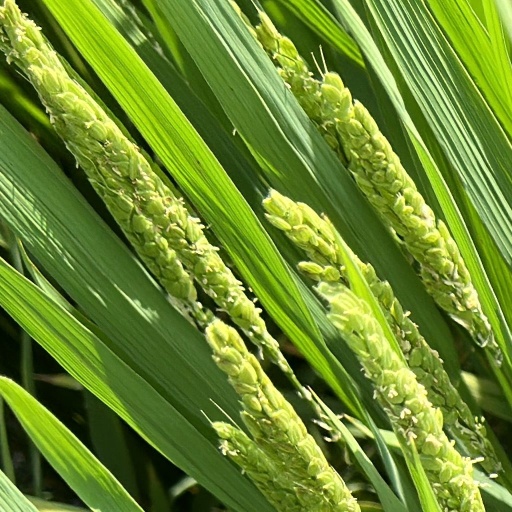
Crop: rice